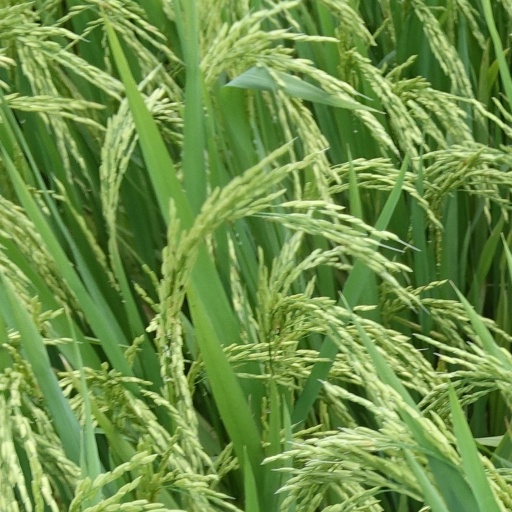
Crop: rice